Salil Vadhan

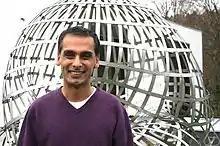
Salil Vadhan

Salil Vadhan is an American computer scientist. He is Vicky Joseph Professor of Computer Science and Applied Mathematics at Harvard University. After completing his undergraduate degree in Mathematics and Computer Science at Harvard in 1995, he obtained his PhD in Applied Mathematics from Massachusetts Institute of Technology in 1999, where his advisor was Shafi Goldwasser. His research centers around the interface between computational complexity theory and cryptography. He focuses on the topics of pseudorandomness and zero-knowledge proofs. His work on the zig-zag product, with Omer Reingold and Avi Wigderson, was